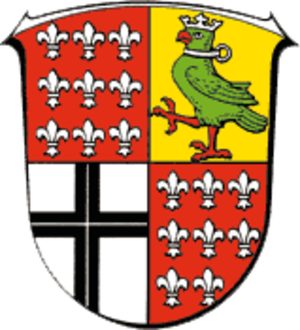
Eiterfeld est une municipalité allemande située dans le land de la Hesse et l'arrondissement de Fulda.